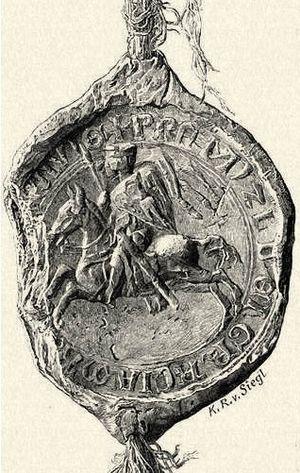
Premysl Iᵉʳ de Moravie fut margrave de Moravie de 1228 à 1239.